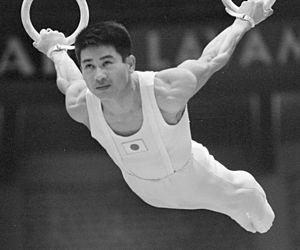
Shuki Tsurumi, né le 29 janvier 1938 à Tokyo, est un gymnaste artistique japonais.